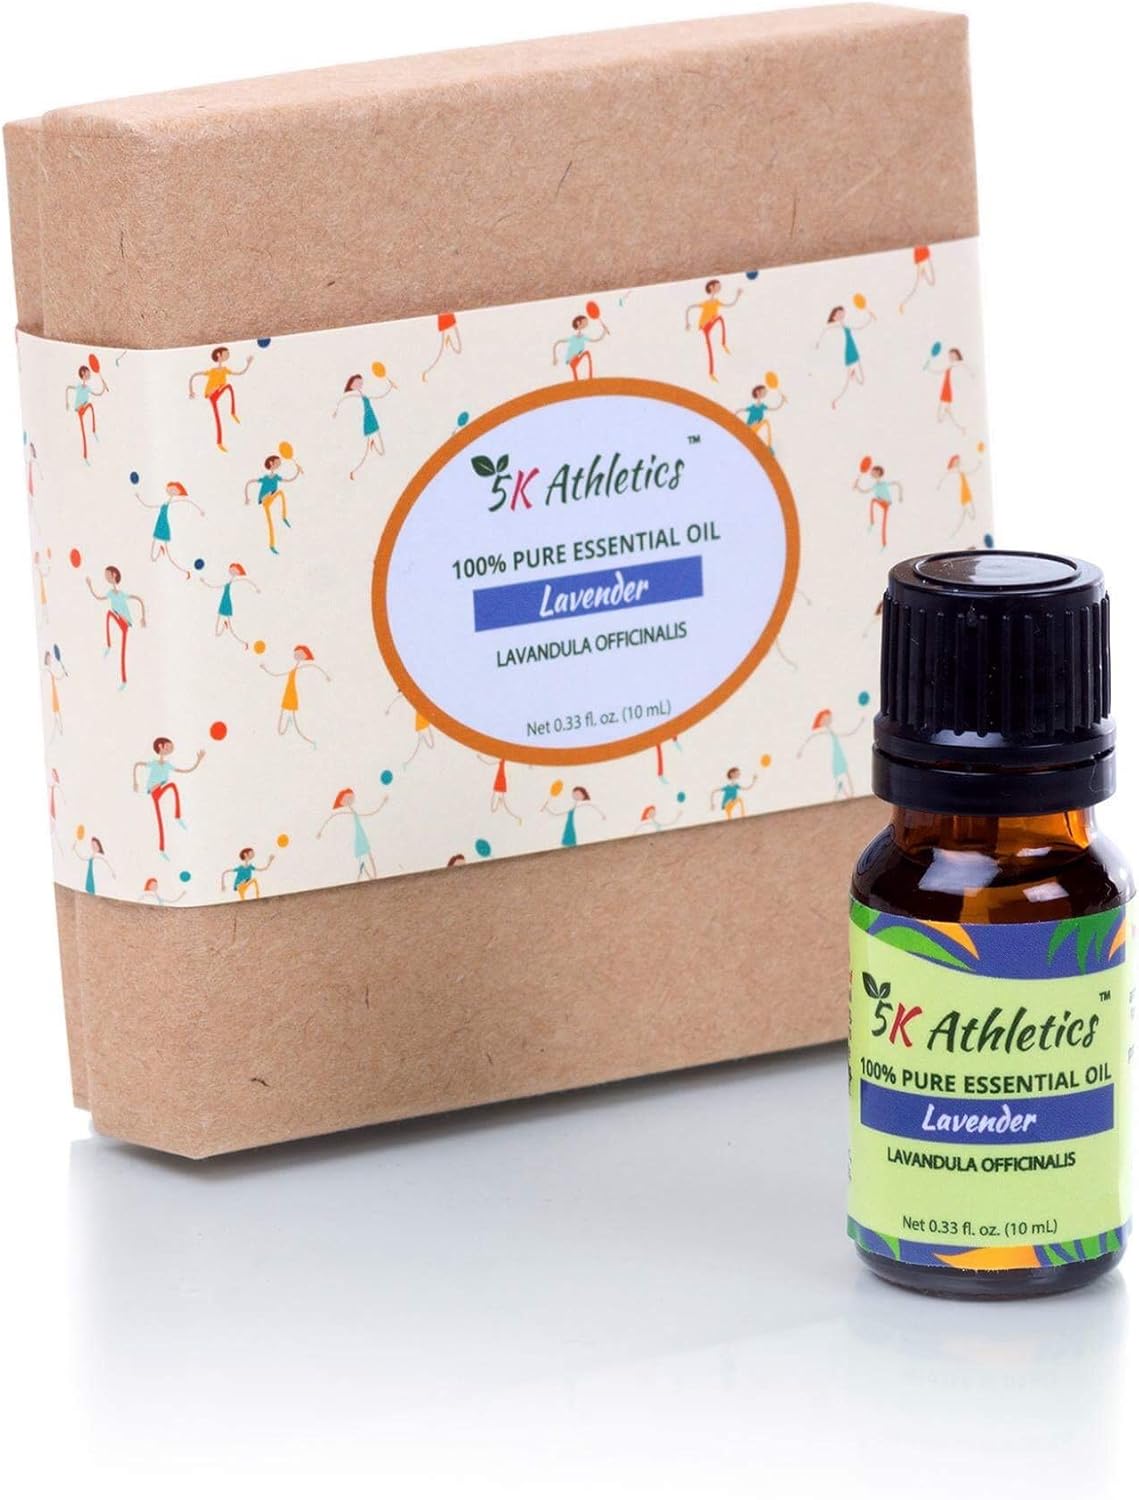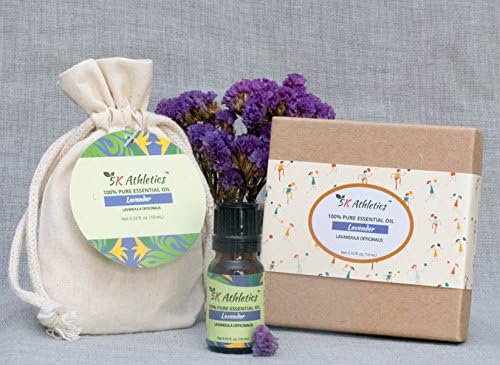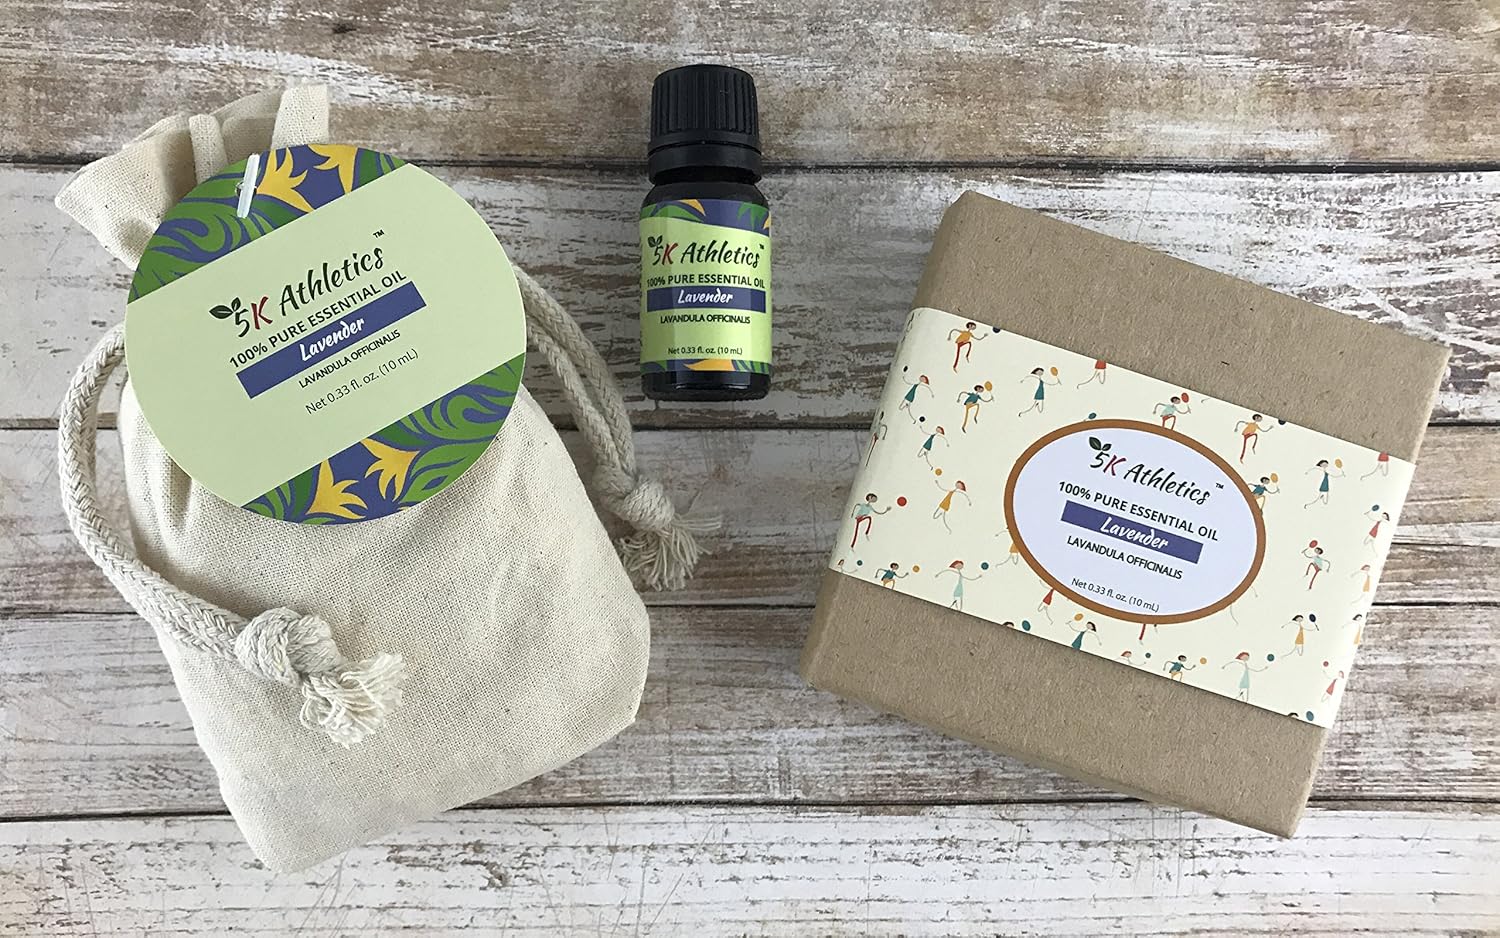
Lavender Essential Oil, Free Gift Package, 100% Pure Therapeutic Grade, 10 mL - for Diffusers, Aromatherapy, Massage, Topical Uses - Multiple Benefits - Kraft Box
Category: Health & Personal Care
Essential Oils are the pursuit of well-being and comfort! Get Best Alternatives to more expensive brands and a gift package of your choice. It is here, 5K Athletics – NATURAL, 100% PURE Therapeutic Grade Essential Oils in GIFT PACKAGE (Linen bag or Kraft box), the pursuit of well-being and comfort. We source our oils from the best USA based vendors, OUR OILS ARE NOT DILUTED OR SYNTHETIC. Our customers love it! We offer the highest quality essential oils available. Our oils are carefully tested and meet the highest industry standards. We do not compromise quality and all our oils are 100% pure. Our Lavender Officinalis is procured from farmers growing them as far as possible organically in USA, Bulgaria, France and extracted by Steam Distillation. The Oil Benefits for Your Well-Being and Comfort MULTIPLE BENEFITS: Lavender is well known as one of the best and most beneficial essential oils available in nature. Lavender natural chemistry heals, restores and exhilarates. Utilizing the many benefits of essential oils is not complicated. Essential oils can easily be added to everyday life. PURPOSES OF USE: BALANCING, SOOTHING, NORMALIZING. SOME GREAT BENEFITS OF OUR LAVENDER ESSENTIAL OIL ARE: 1. Promotes relaxation before sleep. Diffuse Lavender Essential Oil 1 hour prior bedtime. 2. Helps managing your worries in case of agitation or stress. Known for its ability to inspire tranquility. 3. Supports restoration of the skin’s natural luster. 4. Known for its ability to support healing of sunburns and colds. 5. Blend it with massage oils of your choice or other oils for an amazing aroma. Apply to a professional source for other 100+ USES of Lavender Pure Essential Oil. Always follow general dilution guidelines. Aroma: Fresh, floral, and herbaceous. *The statements above have not been evaluated by FDA. and the product not intended to diagnose, treat, cure, or prevent any disease.
Features: SCENT: You will love it. Our Oils are not diluted, they are natural and without chemical compounds. The scent will last forever. We do not compromise quality and all our oils are 100% PURE. | GREAT PACKAGE: Many Essential Oils Online Sellers delivery their oils bubble wrapped. 5K Athletics does it in right way, all oils are delivered either in a KRAFT BOX or a LINEN BAG. Essential Oils are not only powerful aromatherapy tools but also serve as a GREAT GIFT IDEA. | PURPOSES OF USING: Essential oils have gained an incredible popularity in recent years, however it is known as a very powerful plant compounds since ancient times. Our Lavender Oil is for AROMATHERAPY and TOPICAL uses in all its variations. It could be used for BALANCING, SOOTHING, NORMALIZING PURPOSES. | ALTERNATIVE TO MORE EXPENSIVE BRANDS: We sell directly to consumers and don’t incur expensive costs associated with stores. We offer the highest quality oils available in the industry and rely primarily on word-of-mouth marketing. The COST SAVING is always passed back to our customers through better prices. | RETURN POLICY: We provide 100% MONEY BACK GUARANTY for all 5K Athletics Essential Oils. No questions asked, full refund including cost of shipping. Worth to try 5K Athletics products - it is RISK FREE! We accept the return request within 30 days after the delivery of the shipment.